Prostigmata

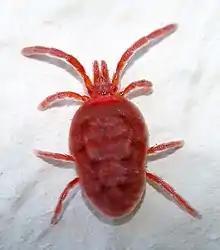
"Trombidium holosericeum" (family Trombidiidae)

Prostigmata is a suborder of mites belonging to the order Trombidiformes, which contains the "sucking" members of the "true mites" (Acariformes).